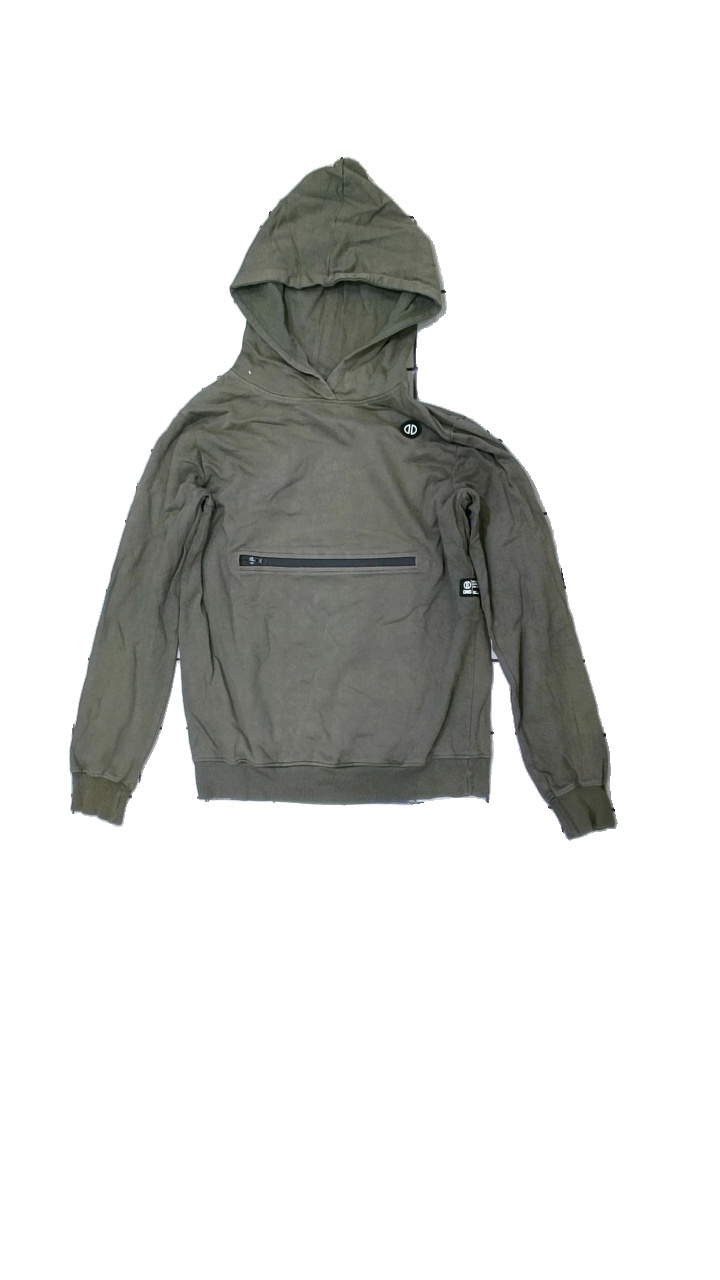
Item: Hoodie (Children)
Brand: Dwg
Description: Green hoodie with zipper and patch details
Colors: Green
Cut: Regular
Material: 100% Cotton
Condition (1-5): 3
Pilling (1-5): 5
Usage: Reuse
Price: <50